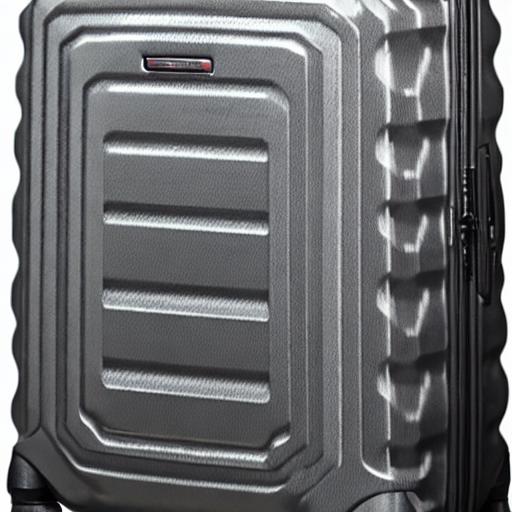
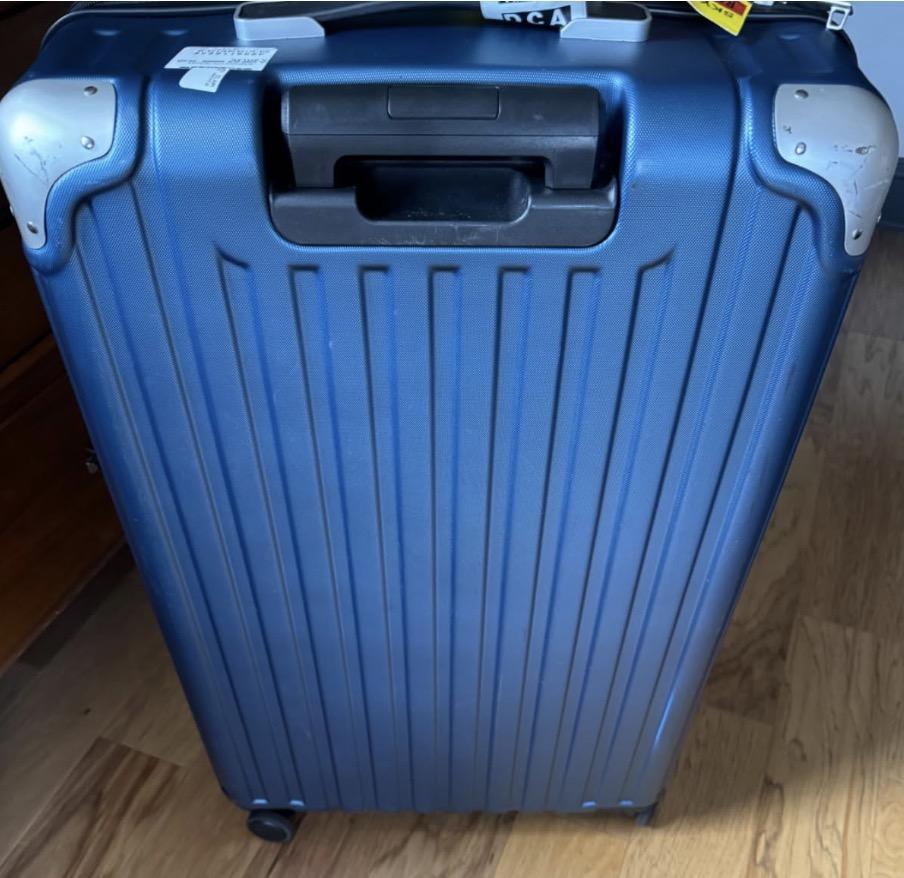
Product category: items_tea
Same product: no